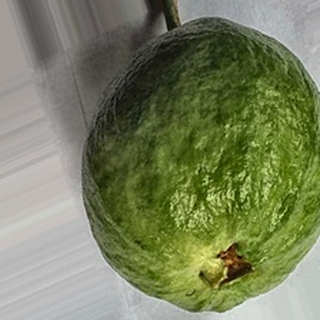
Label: healthy_guava